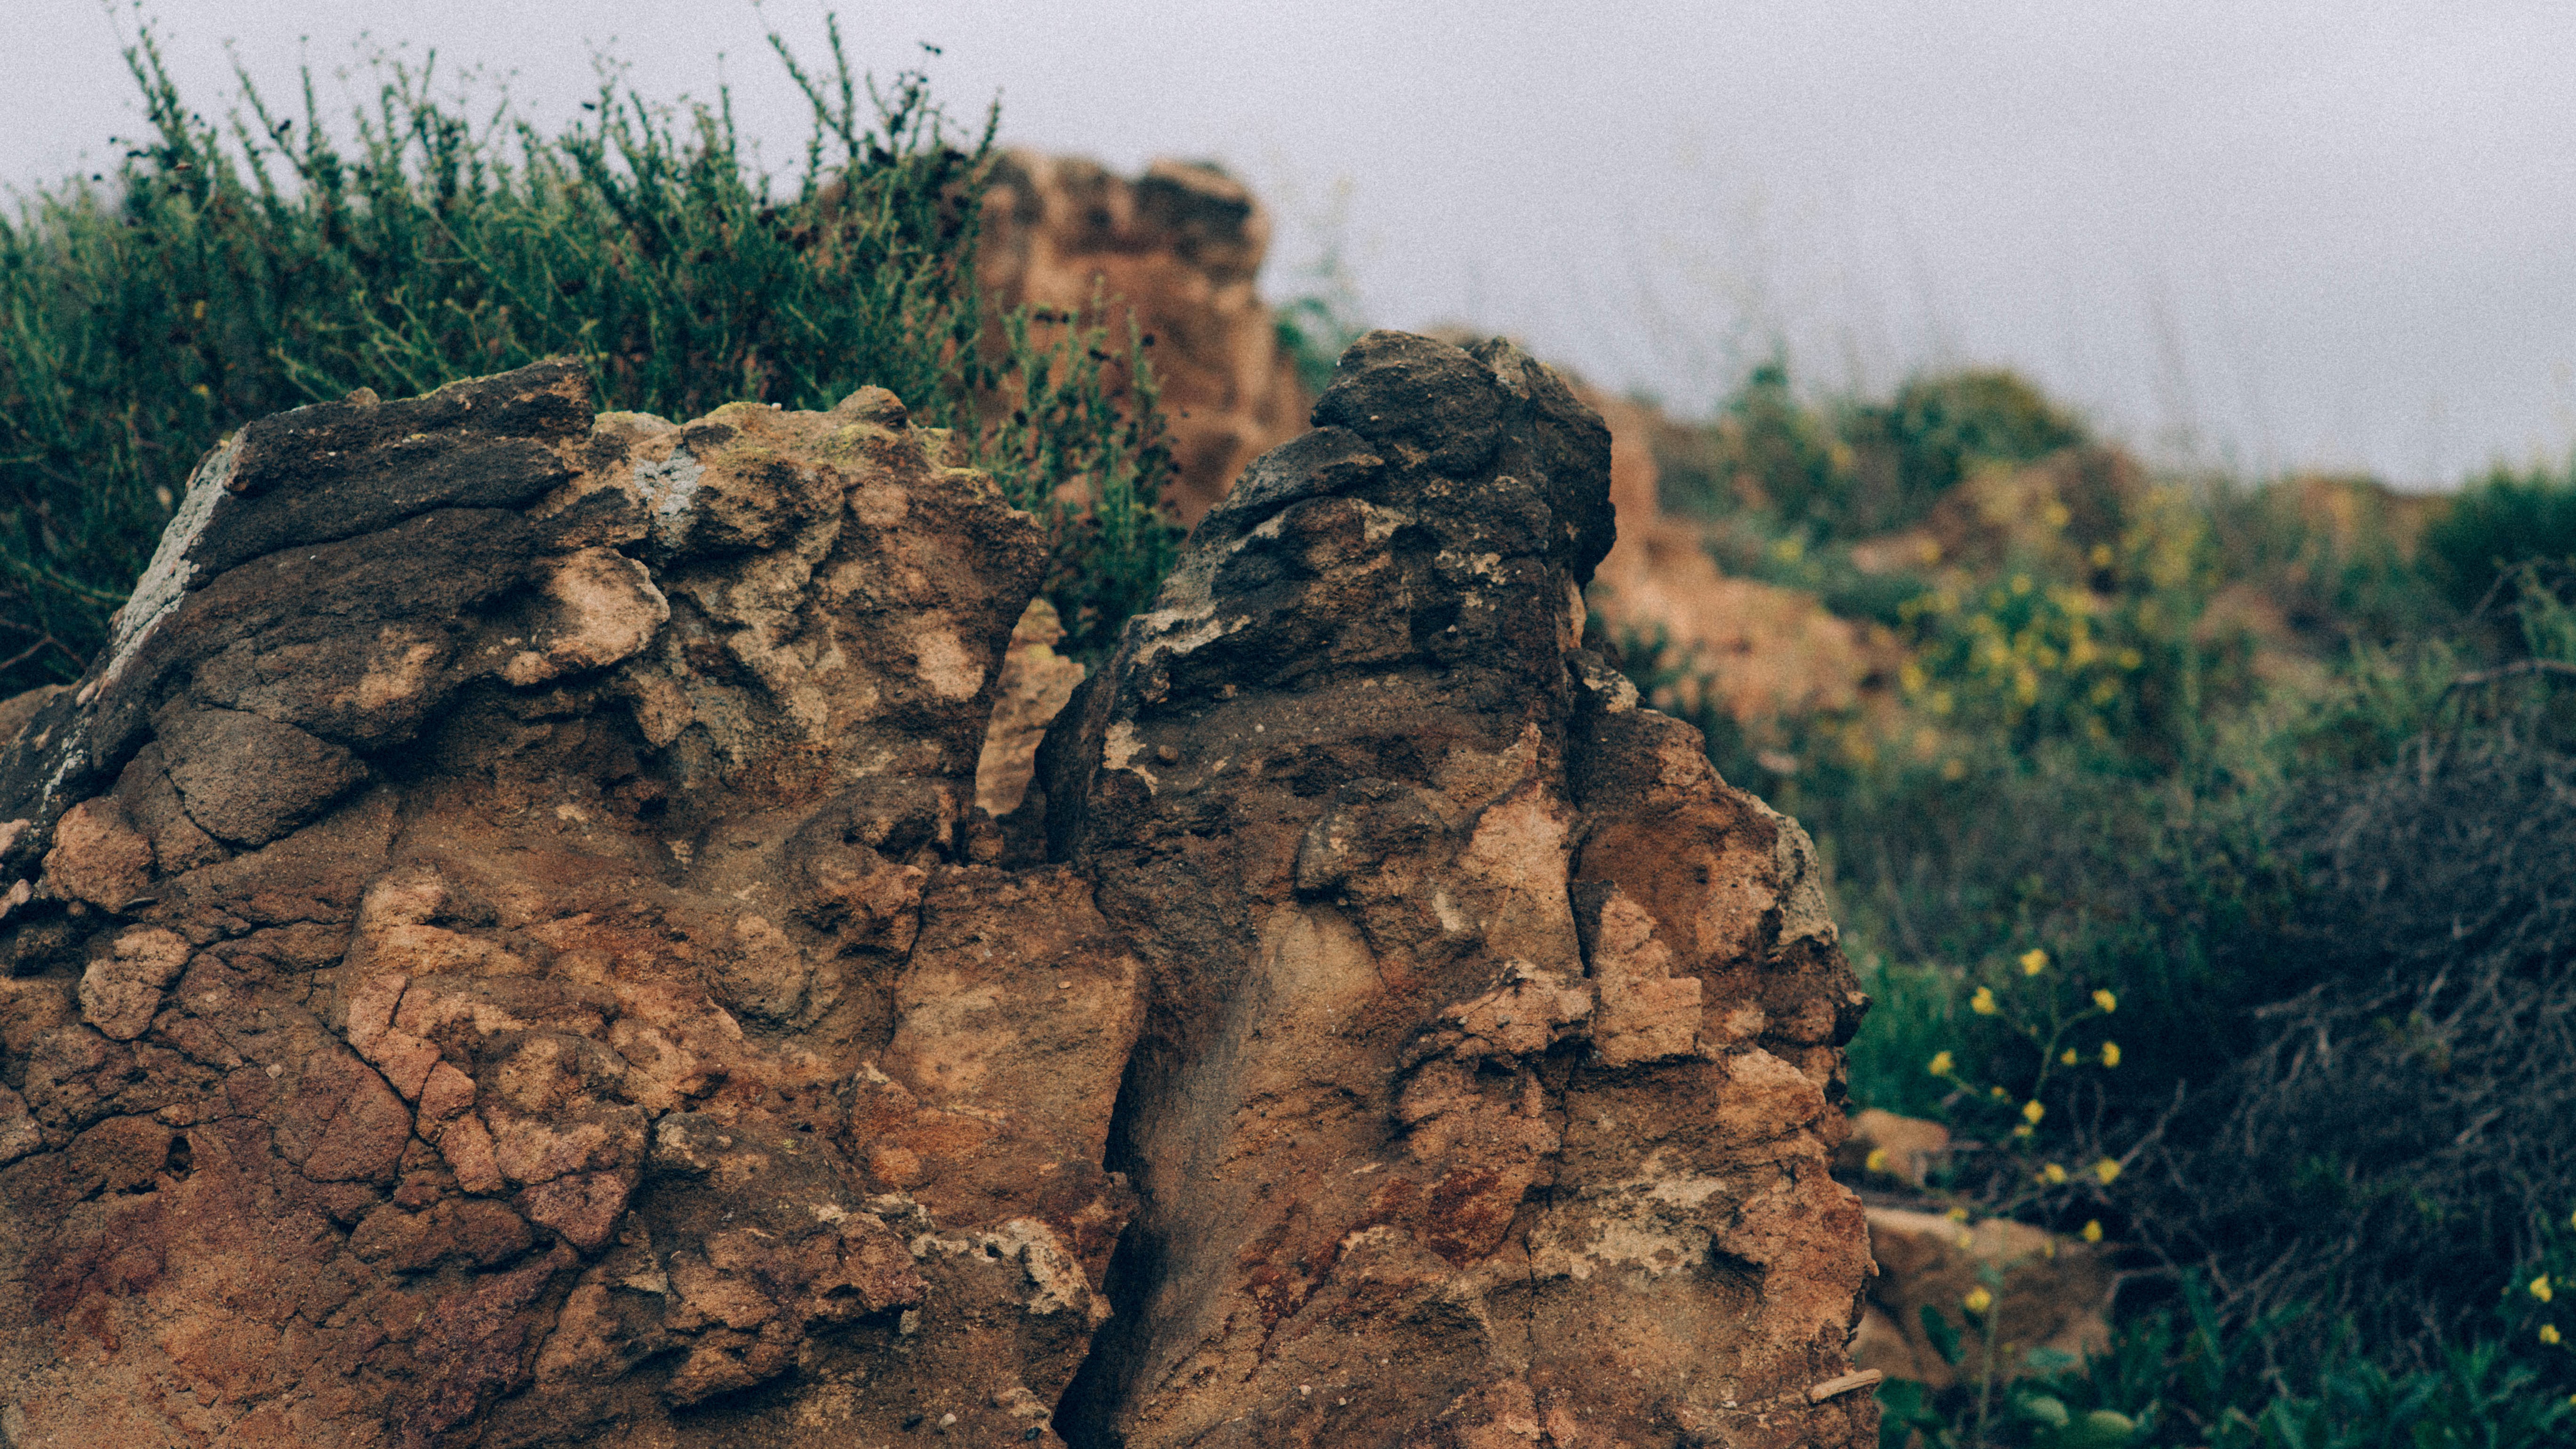
tree, nature, grass, rock, wilderness, plant, leaf, flower, wildlife, soil, terrain, geology, woody plant